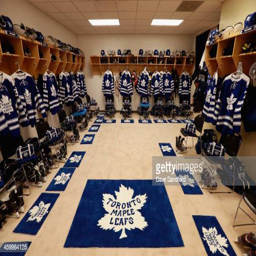
the locker room is seen before event